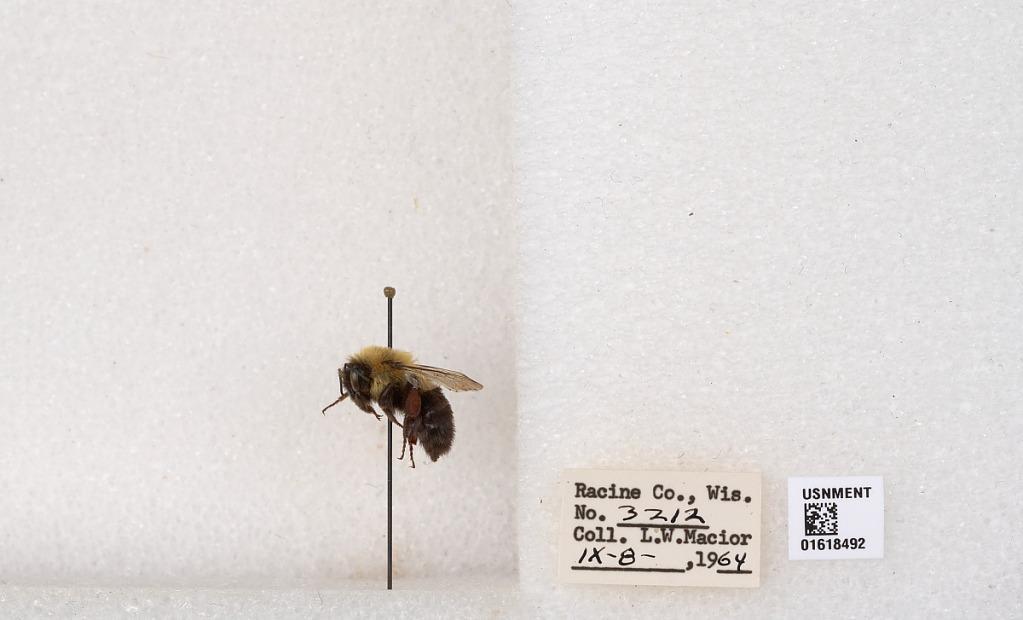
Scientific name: Bombus impatiens Cresson
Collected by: L. Macior
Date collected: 1964-9-8
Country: United States
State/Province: Wisconsin
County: Racine
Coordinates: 42.7299, -87.8123